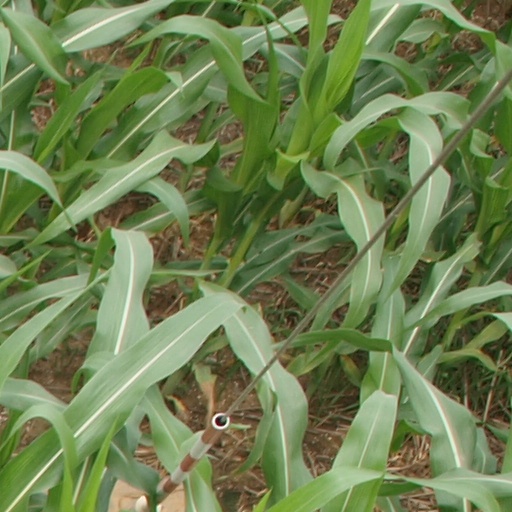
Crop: maize; corn